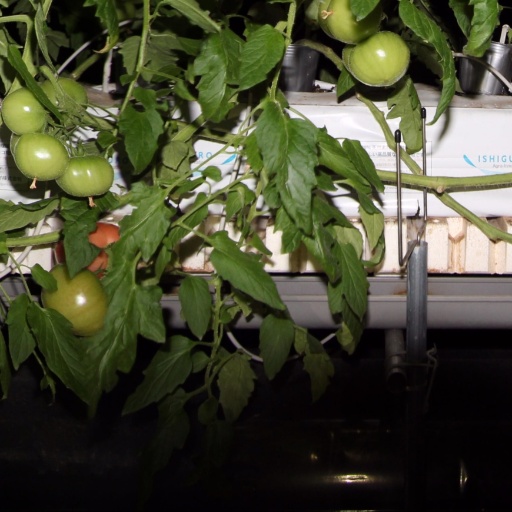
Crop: tomato